British Rail Class 314

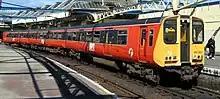
Class 314 at in Strathclyde Partnership for Transport orange and black livery at Gourock in 2006

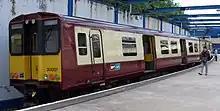
Class 314 in SPT carmine and cream livery at Gourock in 2006

Class 314 units were formed of two vehicles with driver's cabs sandwiching a trailer vehicles that carried the pantograph and high-voltage transformer. The 25 kV supply collected from the overhead lines by the pantograph was passed from the transformer in the intermediate trailer to four direct current traction motors mounted under each driving car.